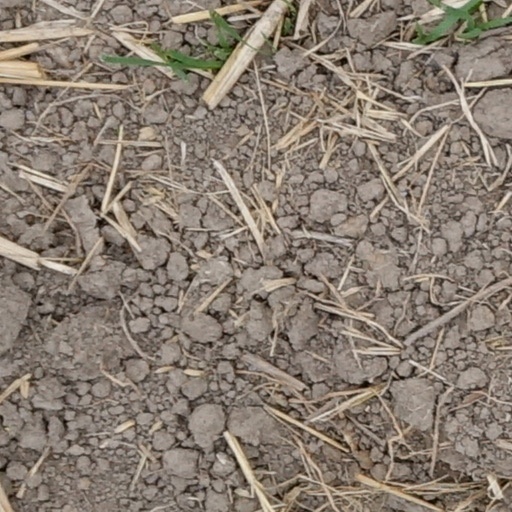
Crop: wheat